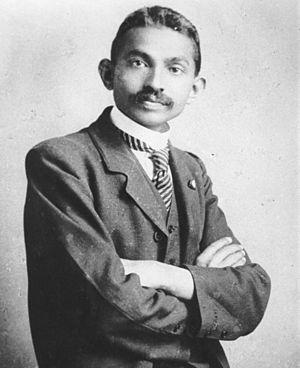
Gandhi lorsqu'il était avocat en Afrique du Sud.
1906 est une année commune commençant un lundi.